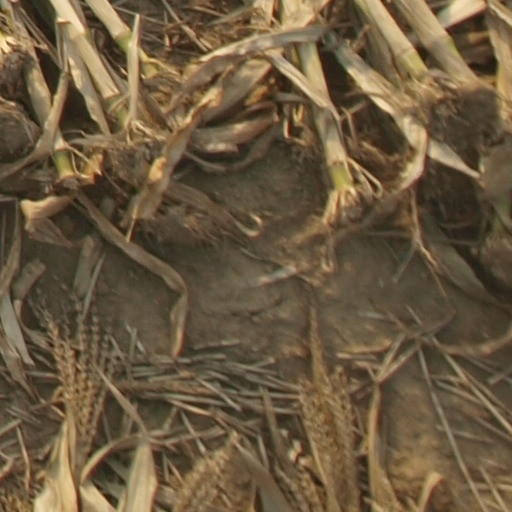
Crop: maize; corn